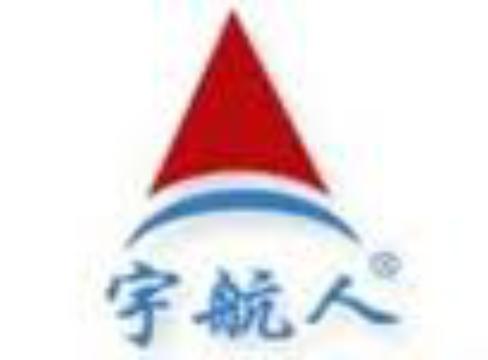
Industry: Necessities